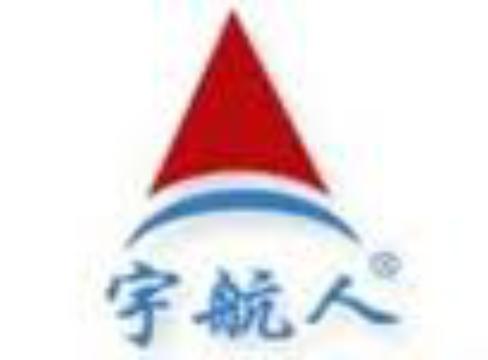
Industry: Necessities